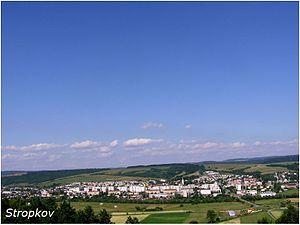
Stropkov est une ville de la région de Prešov en Slovaquie, dans la région historique de Šariš.